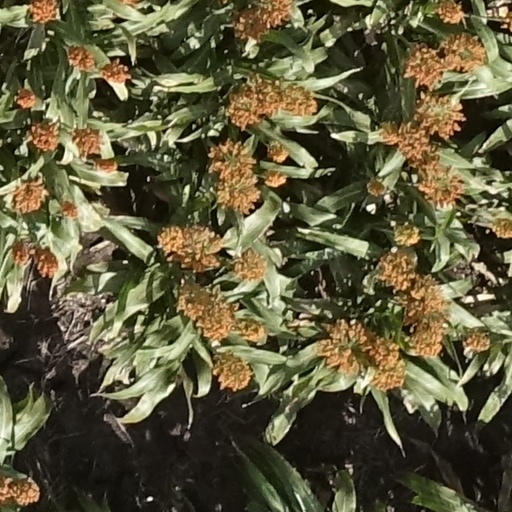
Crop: sorghum